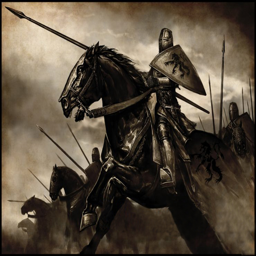
the highest social standing on the pilgrimage